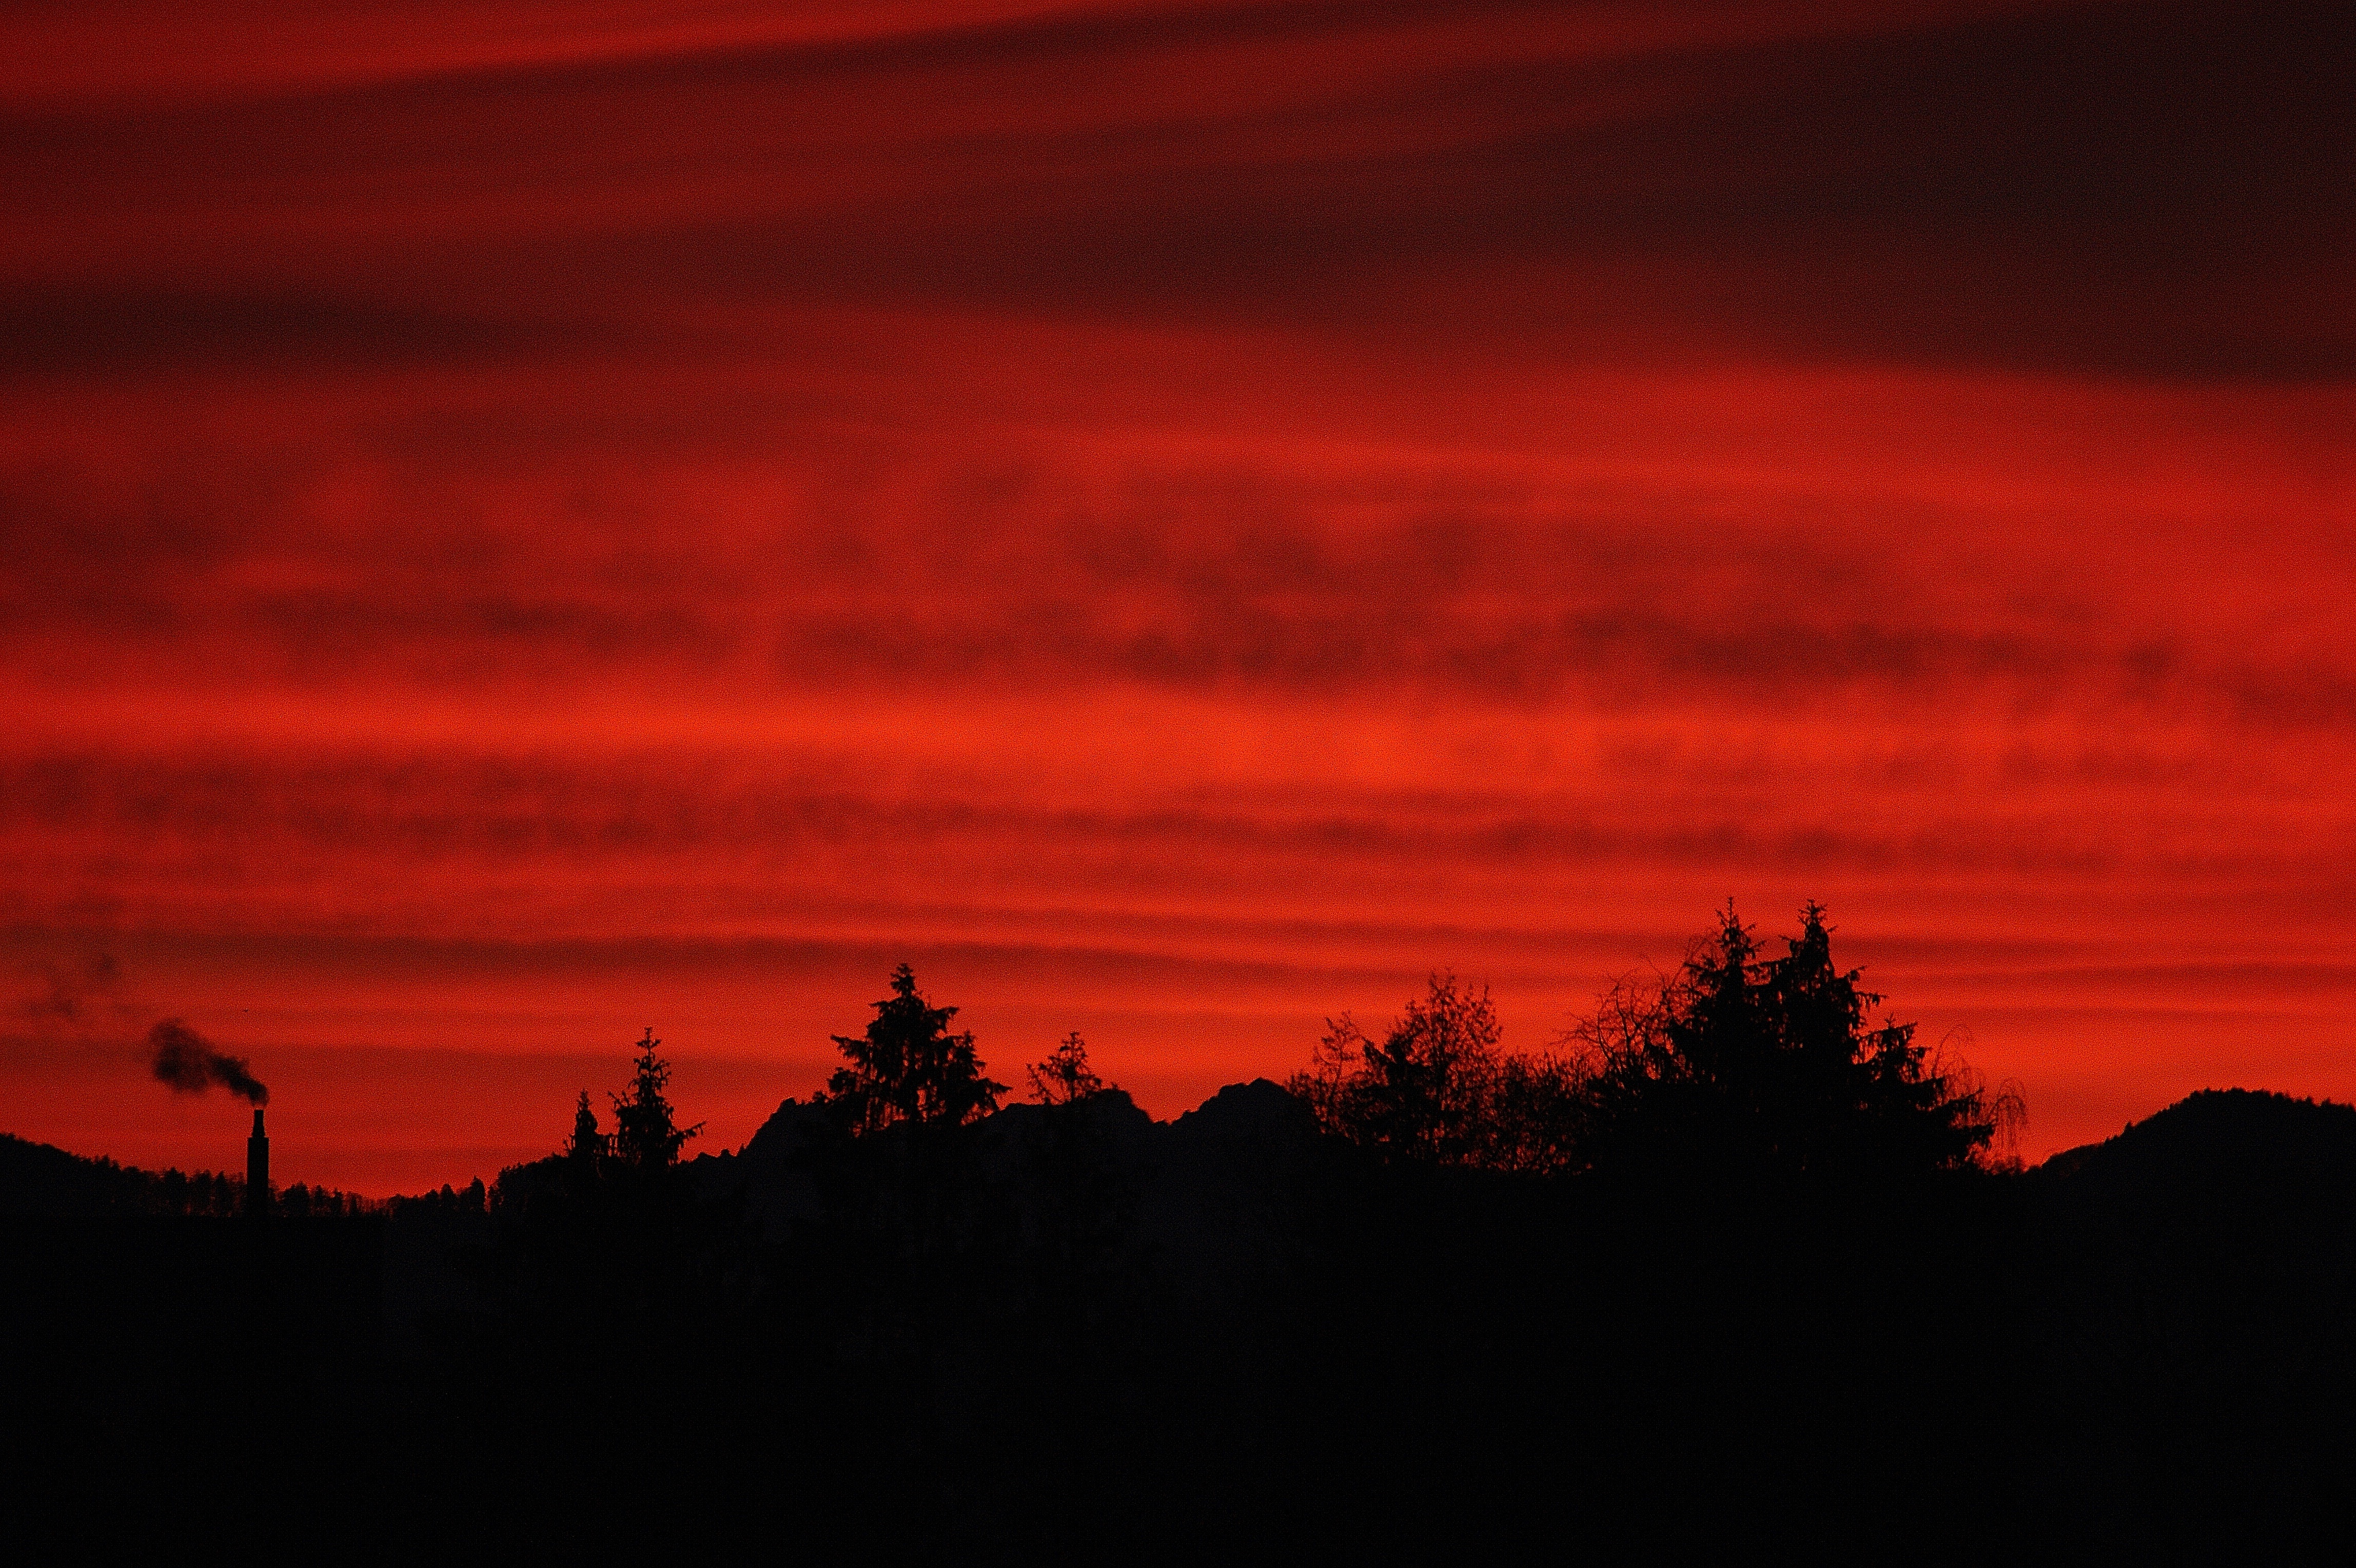
landscape, horizon, cold, cloud, sky, sunrise, sunset, morning, dawn, atmosphere, dusk, evening, red, color, alpine, glow, lighting, in the morning, skies, mountains, frosty, mood, silent, january, morgenstimmung, atmospheric, morning light, afterglow, morgenrot, early in the morning, red sky, mountain peaks, red clouds, starting work, red sky at morning